Electoral district of Yeerongpilly

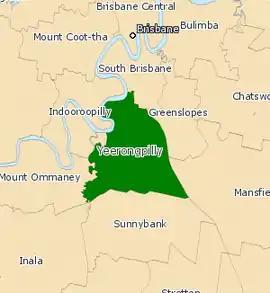
Yeerongpilly (2008–2017)

Yeerongpilly was a Legislative Assembly electorate the state of Queensland. Named for the suburb with the same name, the electorate was renamed before the 2001 elections from the previous name of Yeronga. In 2017, it was abolished and replaced by the electoral district of Miller.